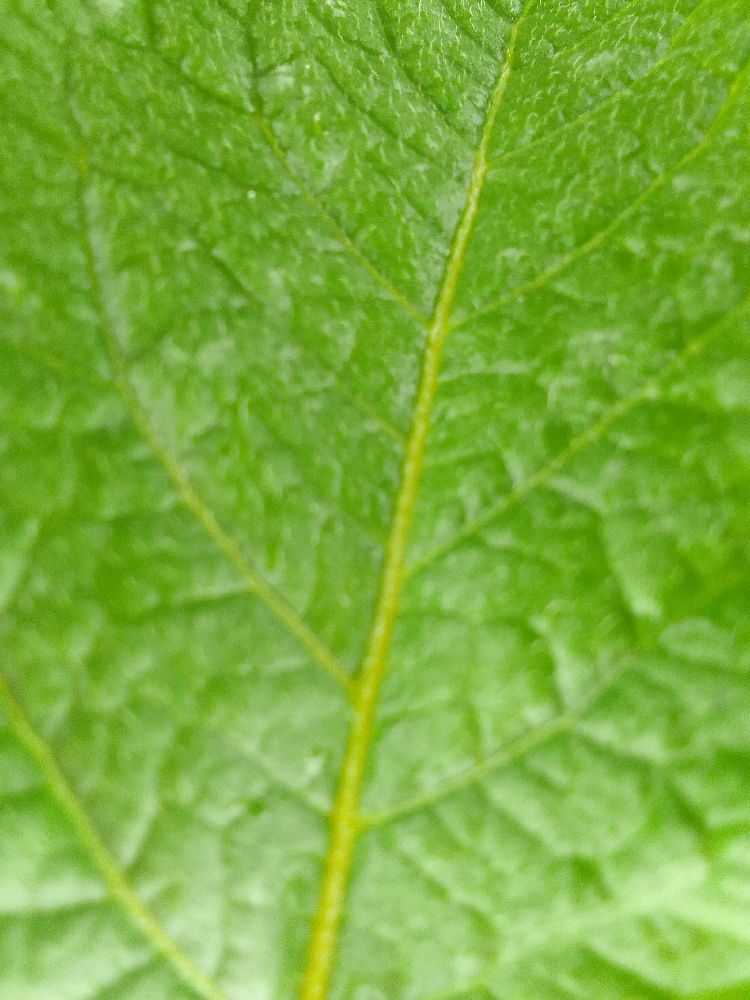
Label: Healthy